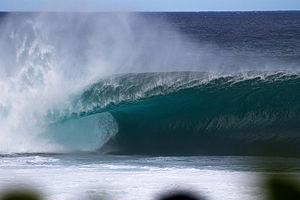
Banzai Pipeline, souvent abrégé Pipeline ou Pipe, est un spot de surf américain mondialement connu, situé à Hawaï.